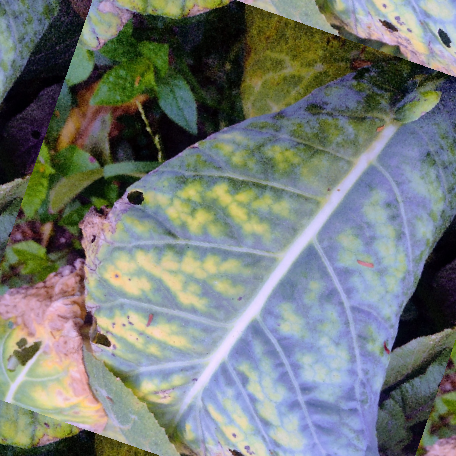
Label: Downy Mildew